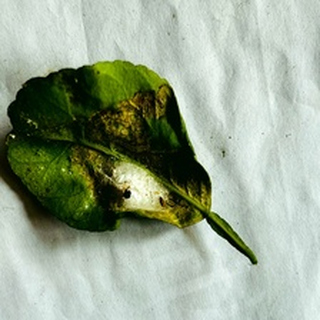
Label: lemon_spider_mites